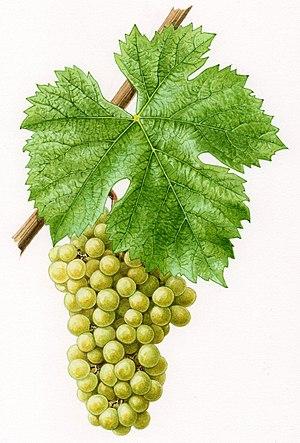
Aquarelle originale pour les Cépages de France (2001)
Le Viognier B est un cépage blanc qui n'a été originellement cultivé que dans la Vallée du Rhône septentrionale. Après avoir failli disparaître, il est devenu depuis le dernier quart du XXᵉ siècle une des variétés les plus appréciées au niveau mondial.